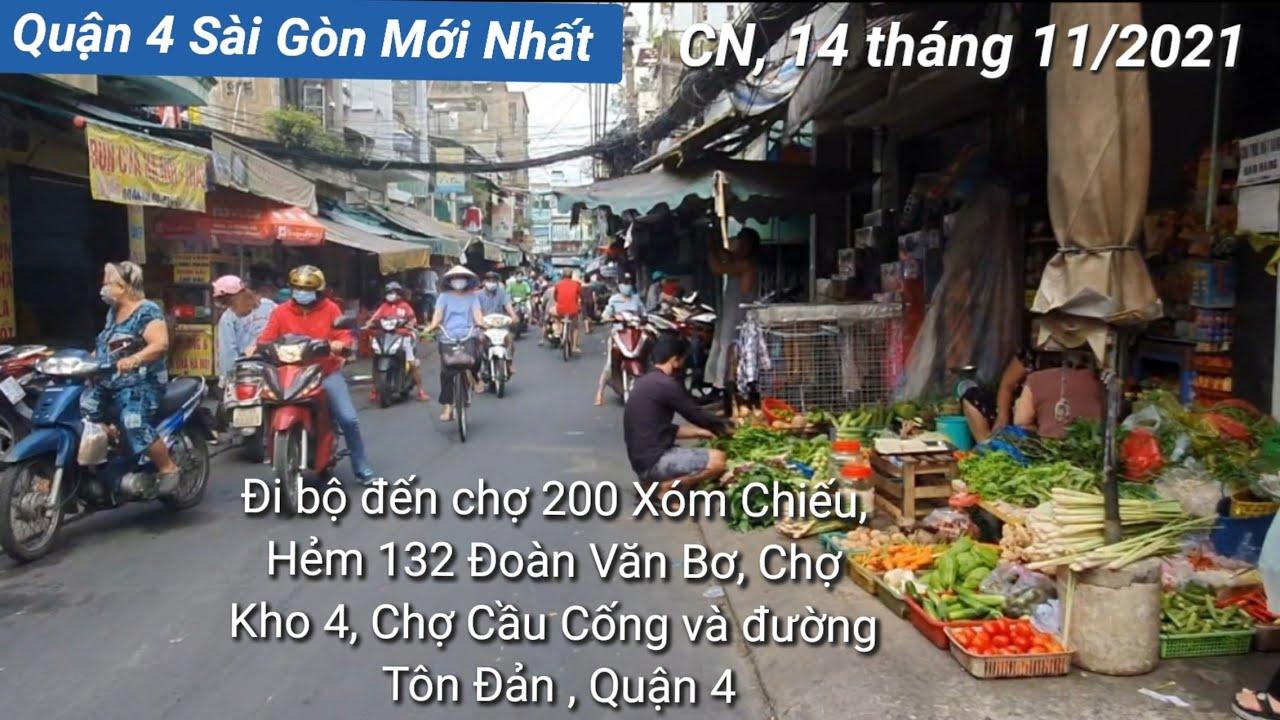
có một quầy hàng rau củ quả xuất hiện ở một bên đường